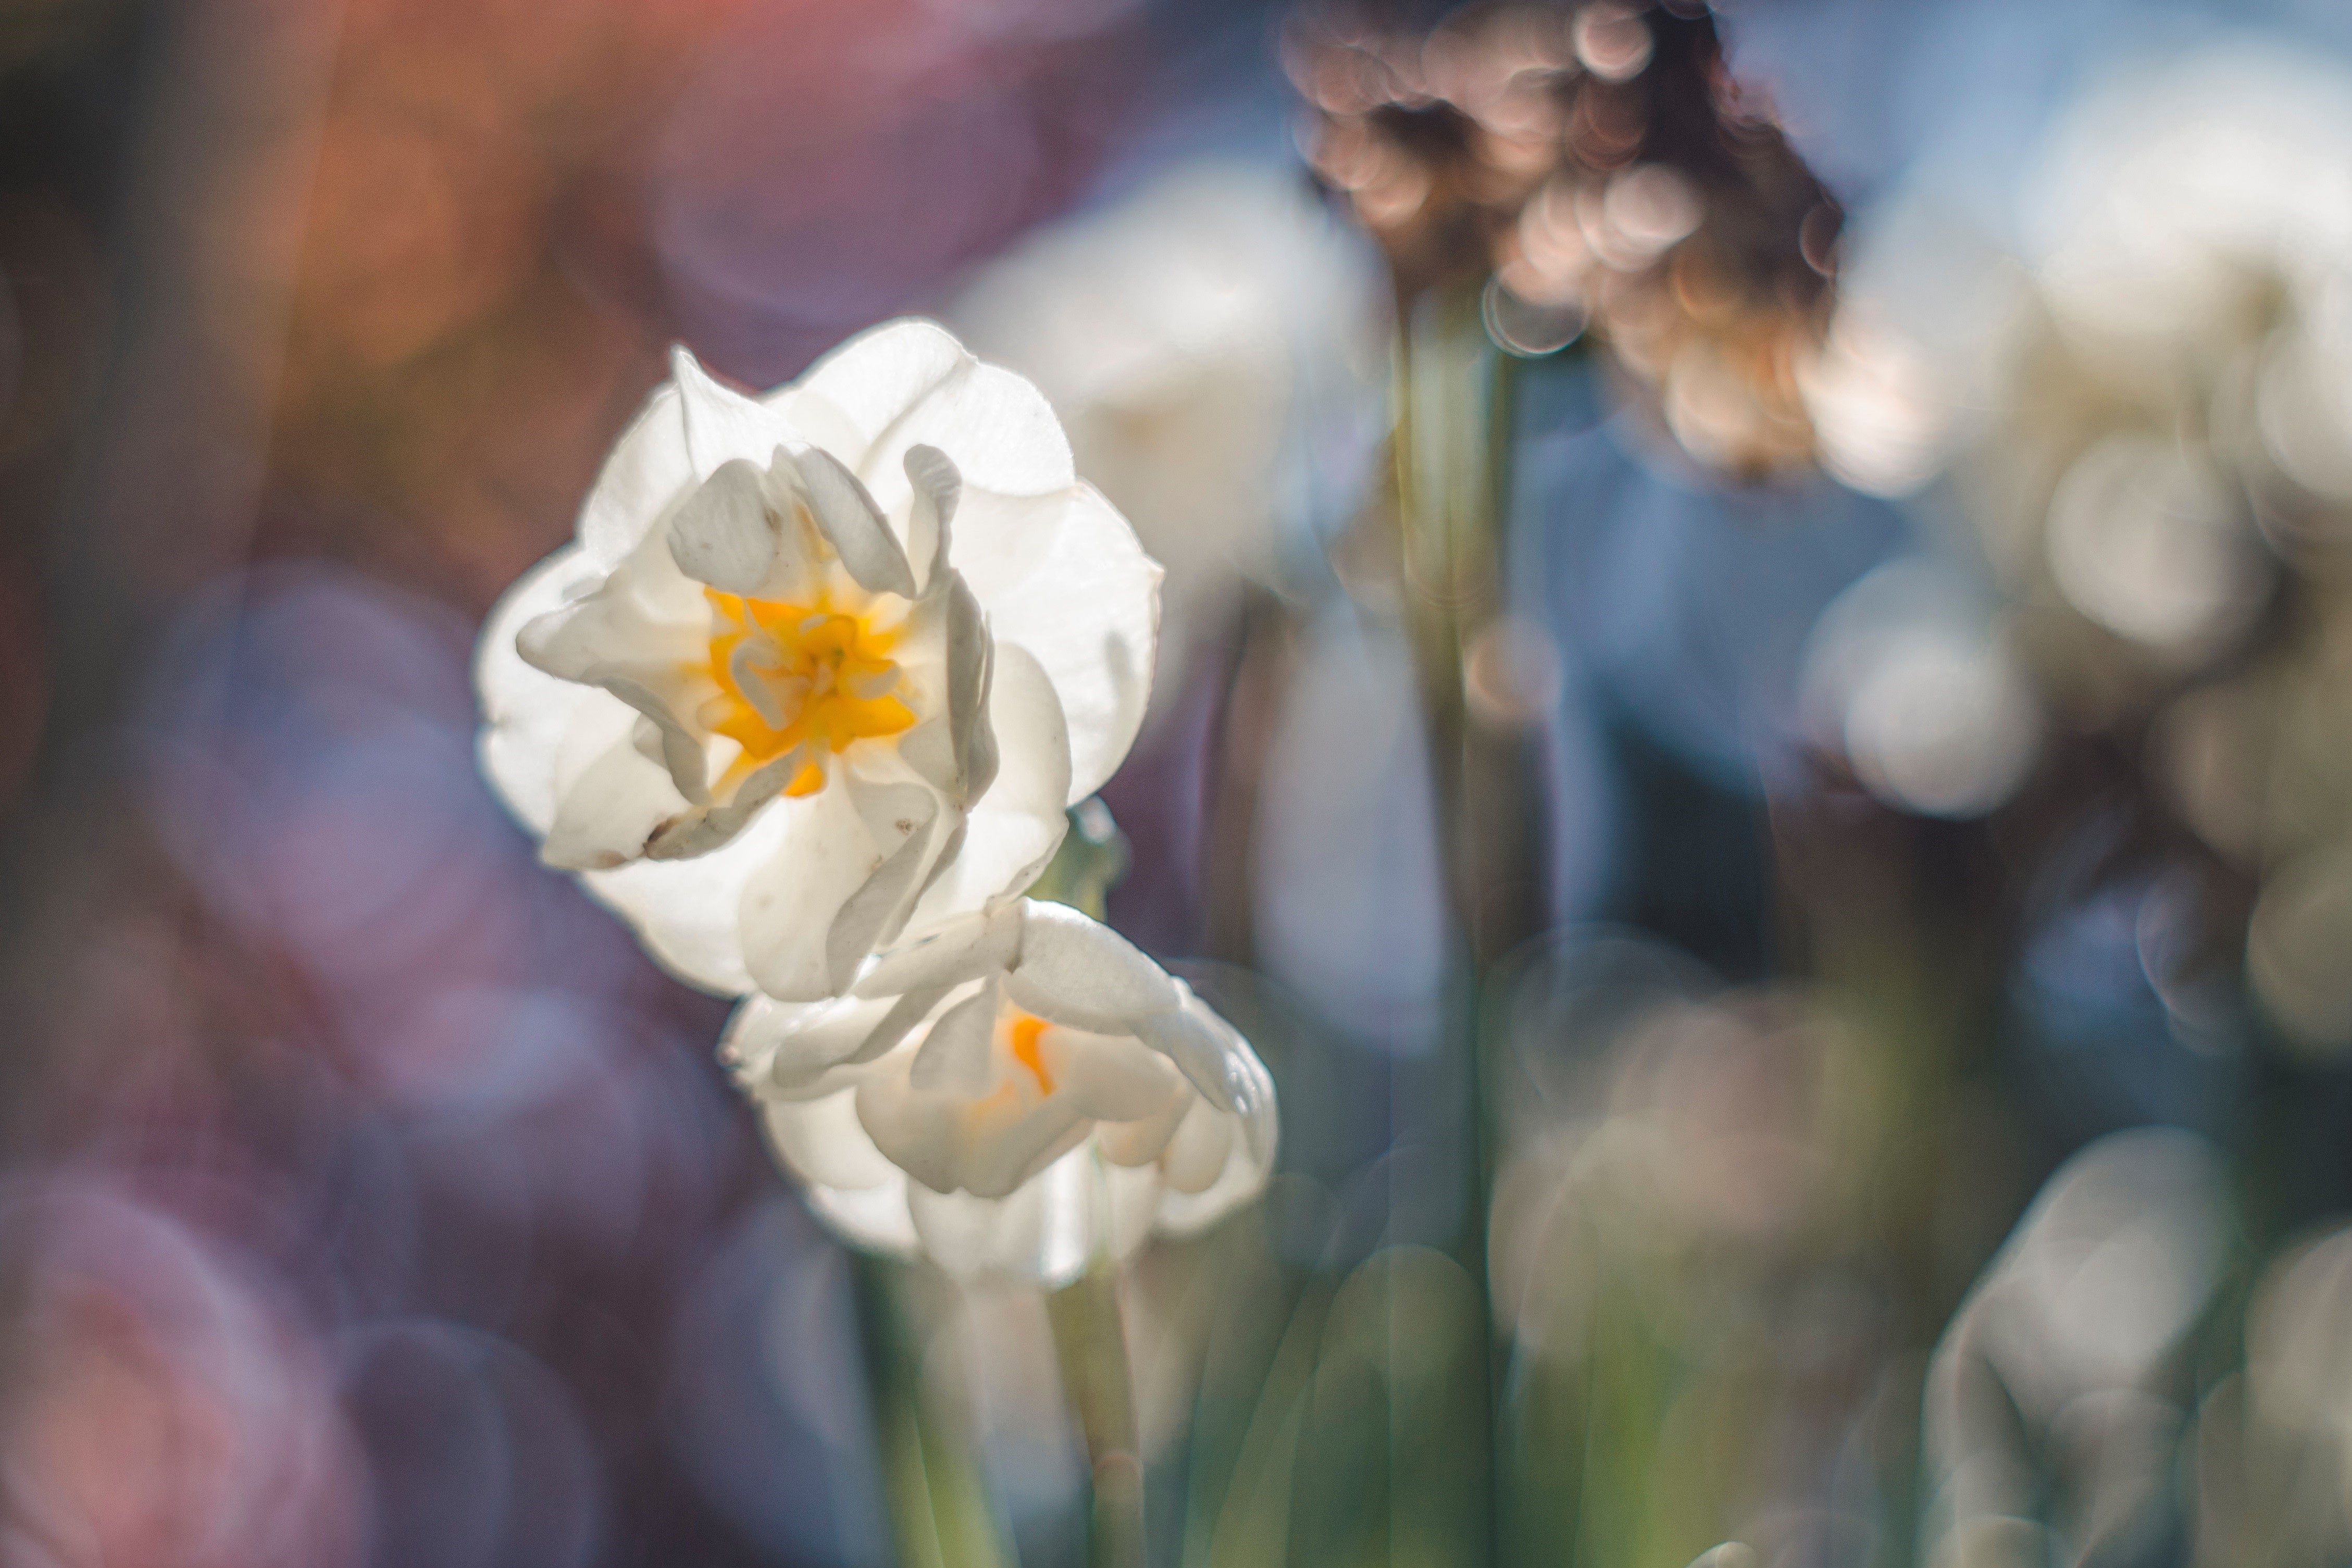
blossom, bokeh, plant, flower, spring, botany, daffodil, flora, close up, colors, eye, m42, macro photography, flowering plant, plant stem, land plant